Saint Marinus

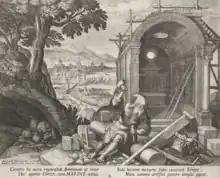
Illustration of Saint Marinus working at the chapel-monastery

Known only by the single name "Marinus" (lit. of the sea), he was ordained a deacon by Gaudentius of Rimini; later, he was recognised and accused by an insane woman of being her estranged husband, so he quickly fled to Monte Titano to build a chapel-monastery and live as a hermit.